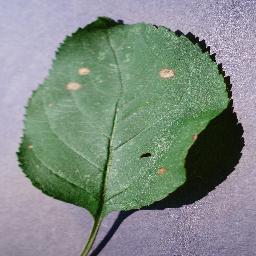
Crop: apple
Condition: black_rot